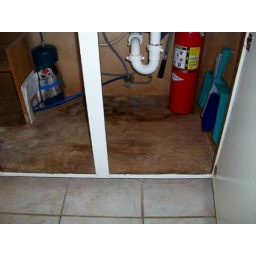
under kitchen sink